Chase Daniel

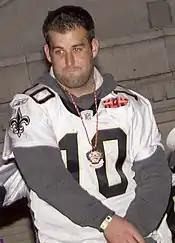
Daniel at the Super Bowl XLIV victory parade in February 2010

Daniel was signed to the New Orleans Saints practice squad on September 6, 2009. He was promoted to the active roster on September 26, and named the emergency third quarterback for the September 27 game against the Buffalo Bills. The Saints waived Daniel on October 12, 2009, after placekicker Garrett Hartley (coincidentally, a teammate of Daniel's at Southlake Carroll High School) came back from a four-game suspension, then re-signed him on October 16. On November 17, 2009, ESPN reported that Daniel had been cut once again, to allow the Saints to sign cornerback Chris McAlister. He was signed to the team's practice squad again on November 20, 2009. He was released from the practice squad on December 9, 2009, only to be re-signed to the practice squad two days later. Daniel was promoted to the active roster before the regular season finale on January 1, 2010. He was a member of the New Orleans Saints Super Bowl XLIV Championship team, although he did not take the field that season.